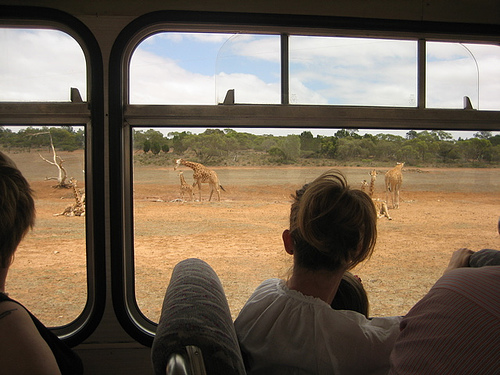
some people on a bus looking out the window at some giraffes

A female looking out of a bus window at several giraffes.

People riding a bus looking out of bus windows at giraffes.